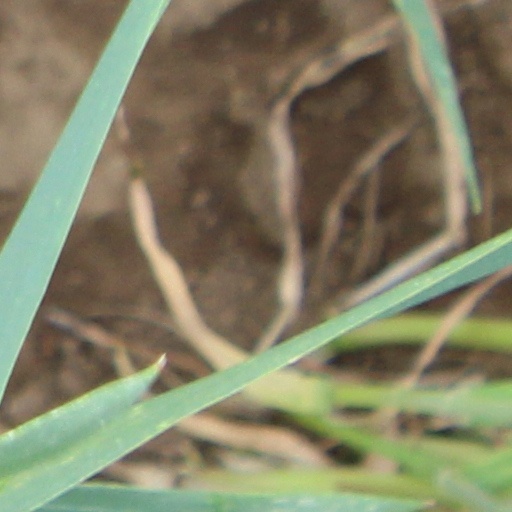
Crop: wheat